Open Season 3

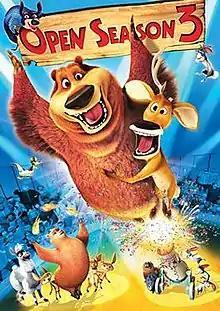
DVD cover

Open Season 3 is a 2010 American animated comedy film and the third in the "Open Season" film series. Directed by Cody Cameron, the film theatrically premiered in Russia on October 21, 2010 and was released direct-to-video in the United States and Canada on January 25, 2011. The film received mixed reviews from critics and grossed $7 million worldwide.